Tennis

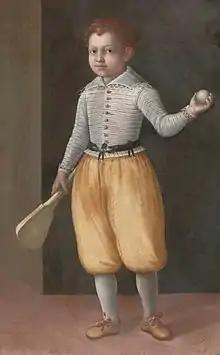
Painting from Cremona in the late-16th century

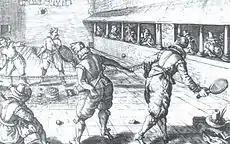
"Jeu de paume" in the 17th century

Historians believe that the game's ancient origin lay in 12th-century northern France, where a ball was struck with the palm of the hand. Louis X of France was a keen player of "jeu de paume" ("game of the palm"), which evolved into real tennis, and became notable as the first person to construct indoor tennis courts in the modern style. Louis was unhappy with playing tennis outdoors and accordingly had indoor, enclosed courts made in Paris "around the end of the 13th century". In due course this design spread across royal palaces all over Europe. In June 1316 at Vincennes, Val-de-Marne, and following a particularly exhausting game, Louis drank a large quantity of cooled wine and subsequently died of either pneumonia or pleurisy, although there was also suspicion of poisoning. Because of the contemporary accounts of his death, Louis X is history's first tennis player known by name. Another of the early enthusiasts of the game was King Charles V of France, who had a court set up at the Louvre Palace.